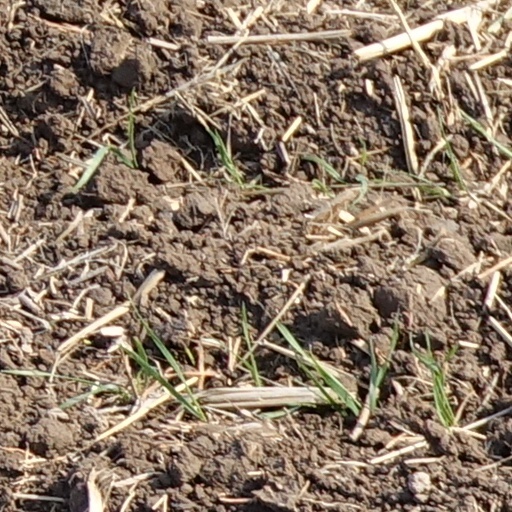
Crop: wheat